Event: Nepal Earthquake
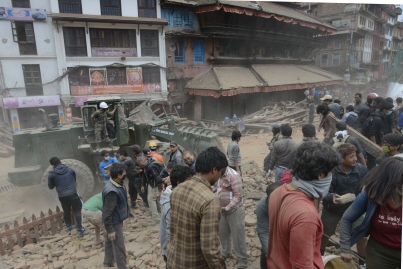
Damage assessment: damage